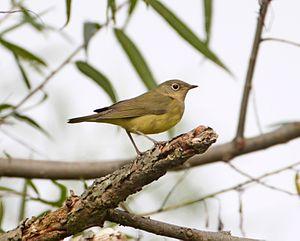
Cette liste des espèces d'oiseaux au Québec recense les taxons de ce groupe observés dans cette province du Canada. Elle provient de l'American Ornithologist Union en date du mois de janvier 2019. Elle comprend 470 espèces dont :
Cette liste des oiseaux au Canada provient de Bird Checklists of the World en date du mois de juillet 2018.